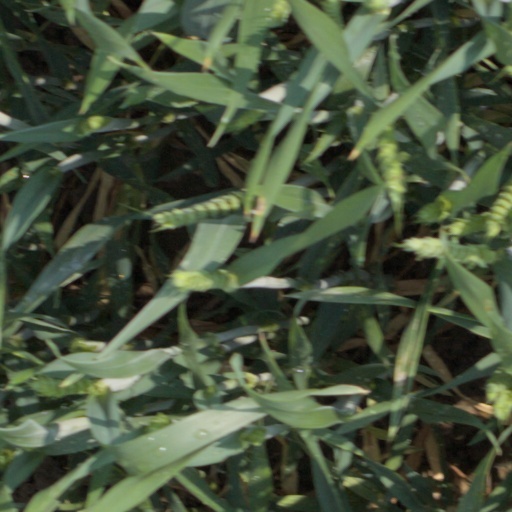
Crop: wheat